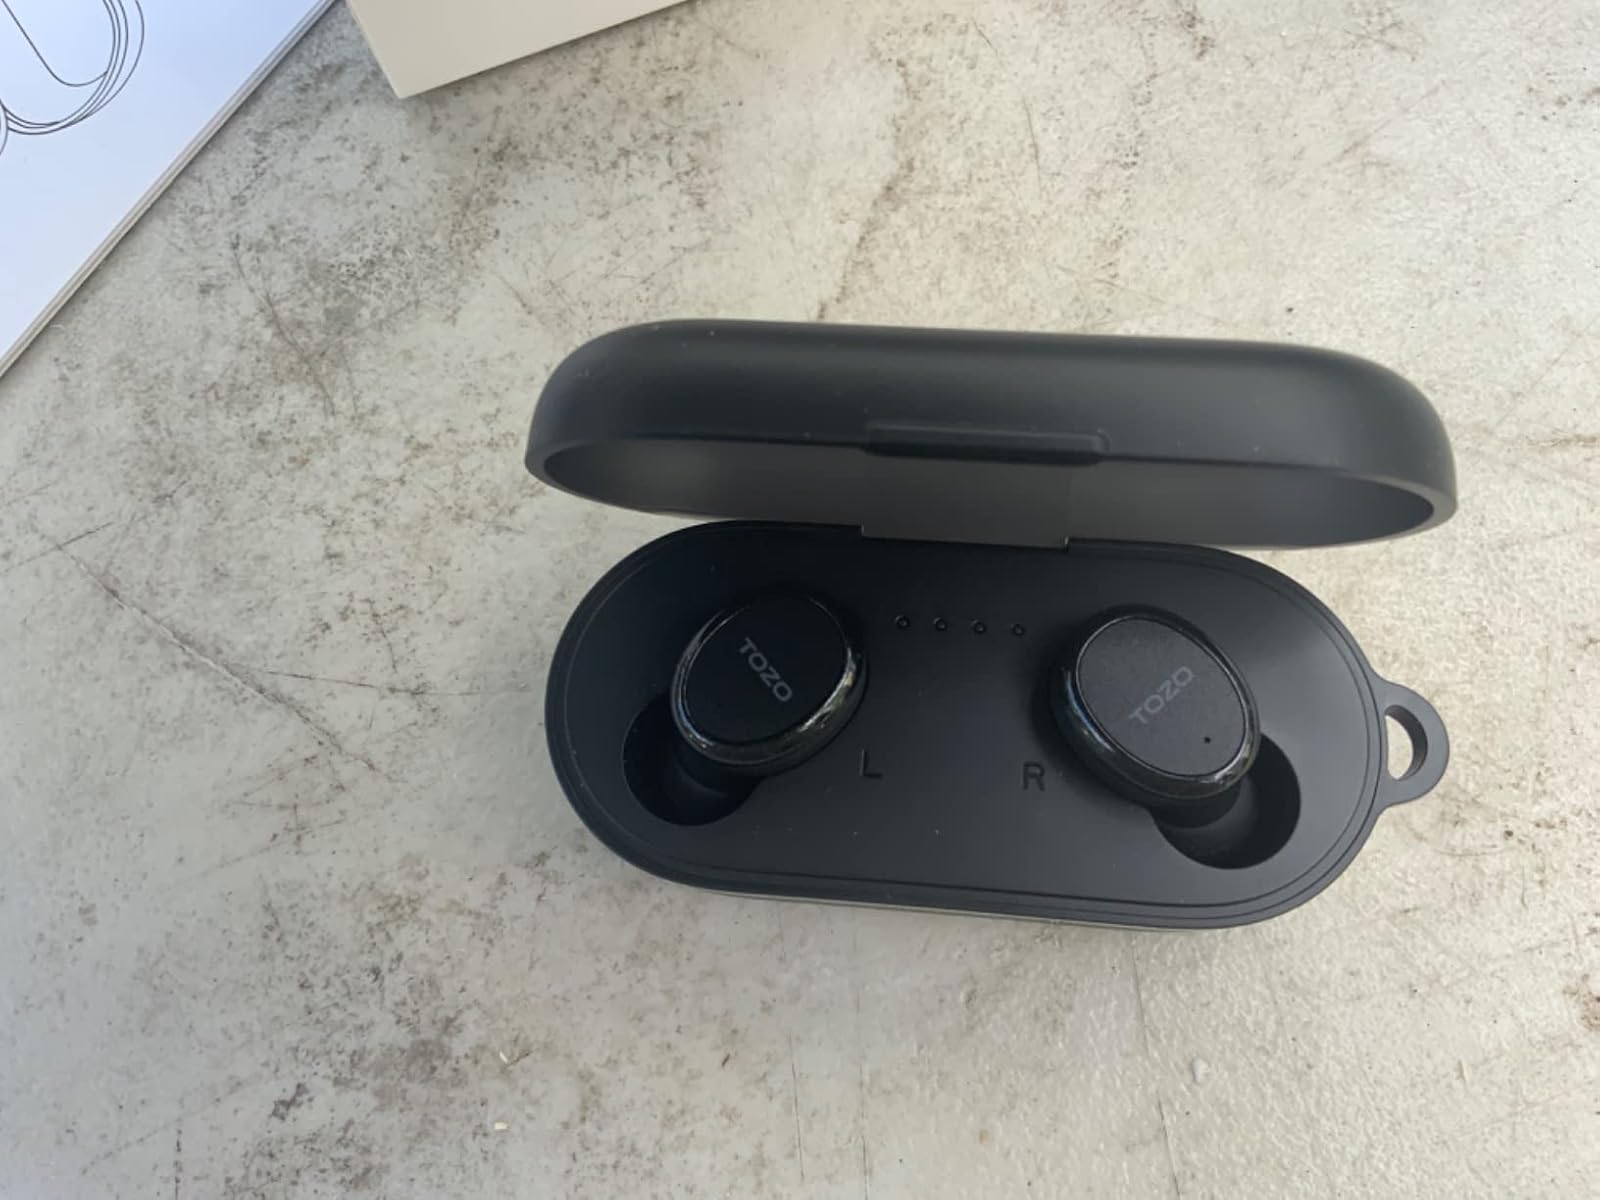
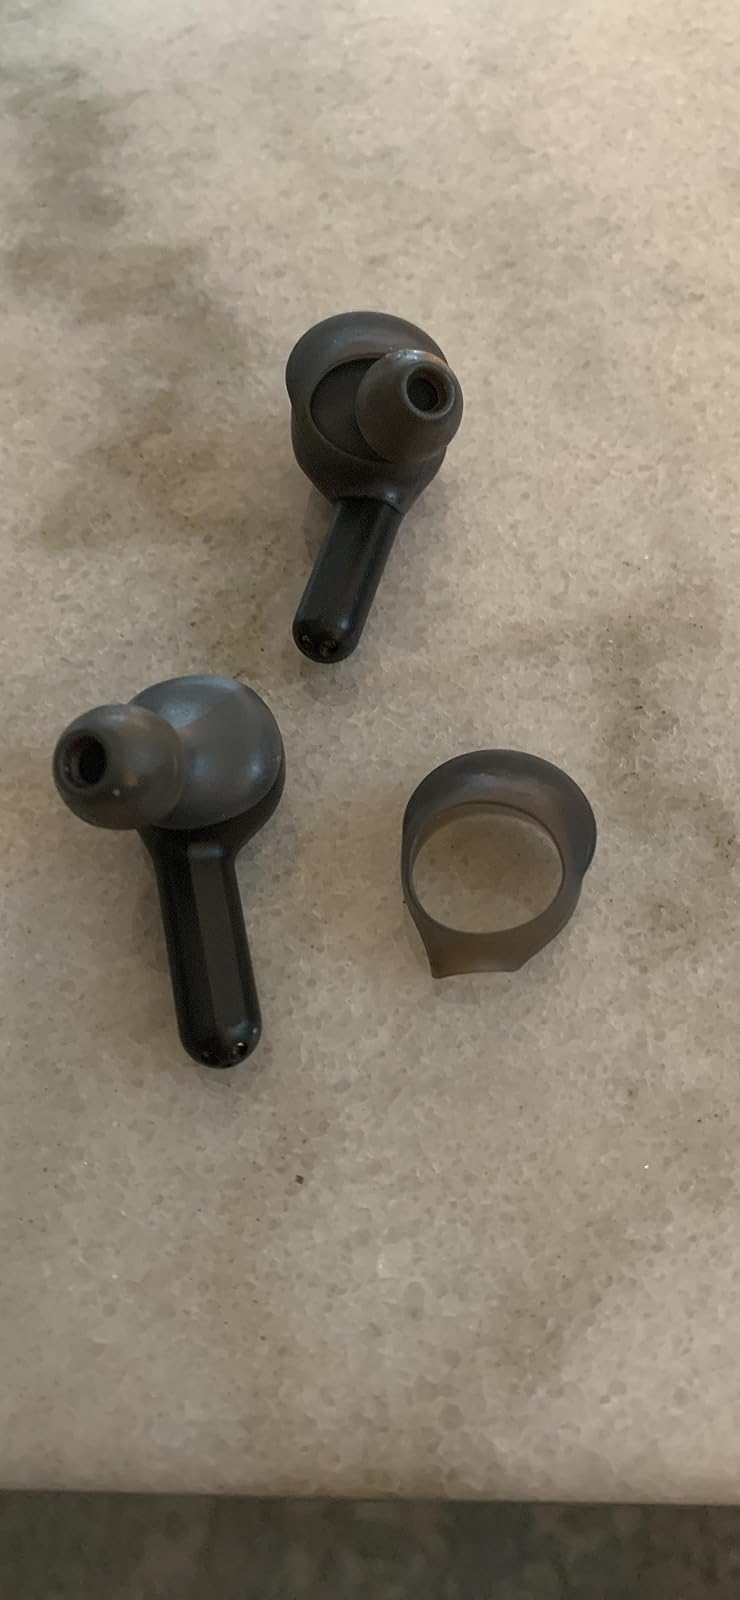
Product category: earbuds
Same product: no